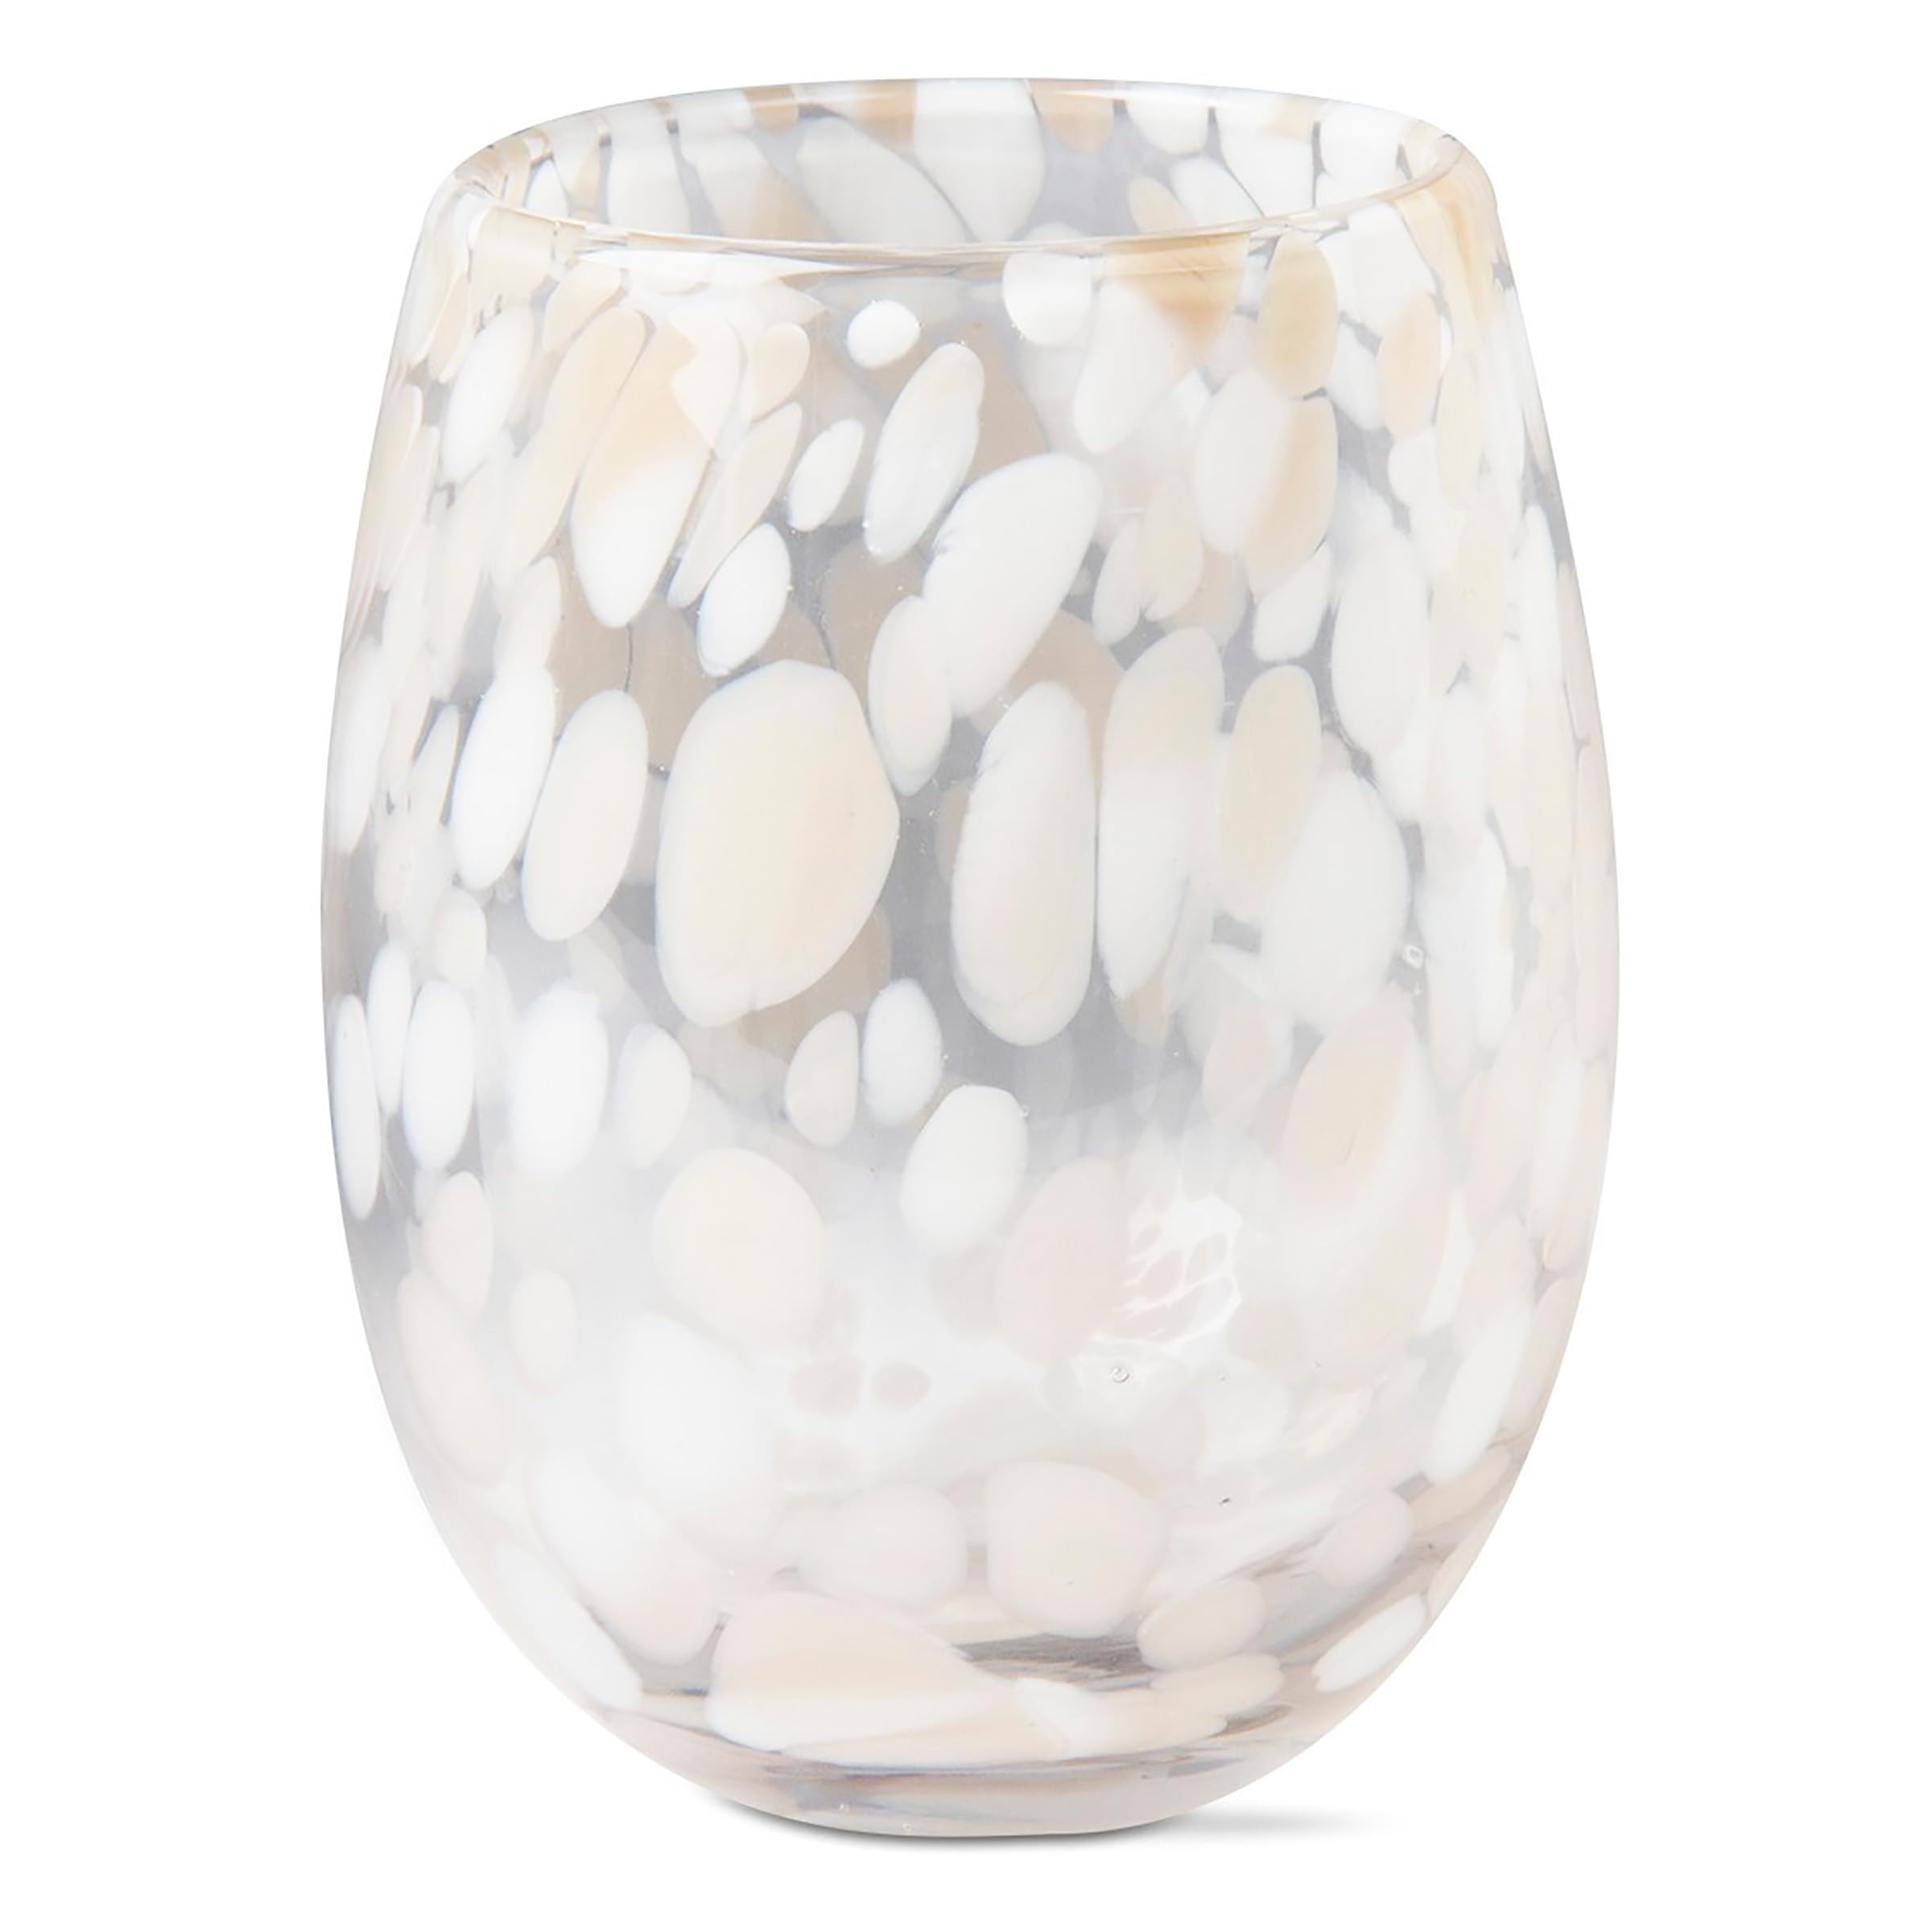
Item Name: TAG 16 oz. Confetti Glass Stemless Wine Drinkware Sand Dishwasher Safe Beverage Glassware Dinner Party Wedding Restaurant Bar Stemless Wine Glass Sand Brown
Bullet Point 1: GREAT GIFT: Each confetti stemless wine glass is artisan blown and fully handcrafted with lively color sprinkled throughout. Perfect for entertaining or eye-catching home decor. slight variations in color are to be expected—individual glasses are one-of-a-kind, no two pieces will be exactly alike.
Bullet Point 2: CARE INSTRUCTIONS: Dishwasher safe, not recommended for use in microwave
Bullet Point 3: SIZE: Each glass measures 4.0inH x 3.5inL x 3.5inW and holds 16 oz. Stemless base so it is stable and less likely to break.
Bullet Point 4: QUALITY MATERIALS: Product made of glass
Bullet Point 5: USES: Perfect for entertaining, eye-catching décor or makes a great gift for friend, mom or sister.
Product Description: each confetti stemless wine glass is artisan blown and fully handcrafted using ancient glass techniques, with lively color sprinkled throughout. perfect for entertaining or eye-catching home decor. slight variations in color are to be expected individual glasses are one-of-a-kind, no two pieces will be exactly alike. mix and match with a range of glassware options from tag.
Value: 1.0
Unit: Count

Price: 21.99